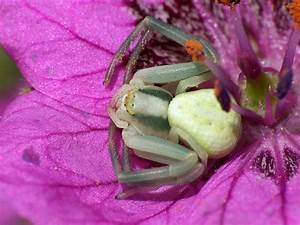
Label: ragno